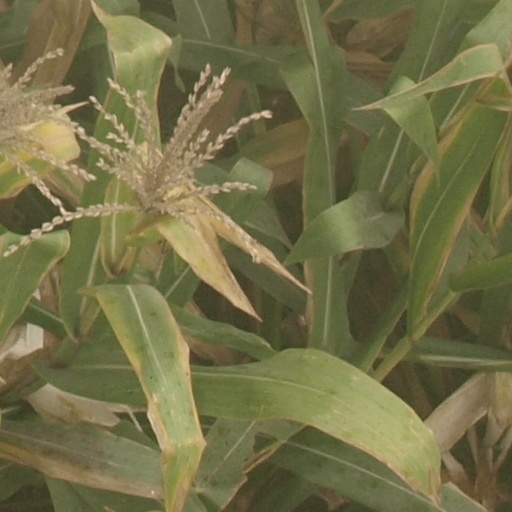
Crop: maize; corn